History of the roller coaster

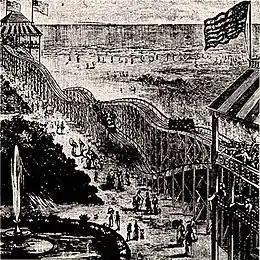
Thompson's Switchback Railway, 1884.

Russian soldiers occupying Paris from 1815 to 1816, after the defeat of Napoleon at Waterloo, may have introduced the Russian amusement of sledding down steep hills to the French. In July 1817, a French banker named Nicolas Beaujon opened Parc Beaujon, an amusement park on the Champs-Élysées. Its most famous attraction was the Promenades Aériennes or "Aerial Strolls". It featured wheeled cars securely locked to the track, guide rails to keep them on course, and higher speeds. The three-wheel carts were towed to the top of a tower, and released to descend two curving tracks on either side. King Louis XVIII of France came to see the park, but it is not recorded if he tried the ride. Before long, there were seven similar rides in Paris: Les Montagnes Françaises (The French Mountains), Le Delta, Les Montagnes de Belleville (The Mountains of Belleville), Les Montagnes Américaines (The American Mountains), Les Montages Lilliputiennes, (The Miniature Mountains), Les Montagnes Suisses (The Swiss Mountains), and Les Montagnes Égyptiennes (The Egyptian Mountains).